Answer in natural language. Which point is closer to the camera taking this photo, point B  or point C? Choose between the following options: B or C
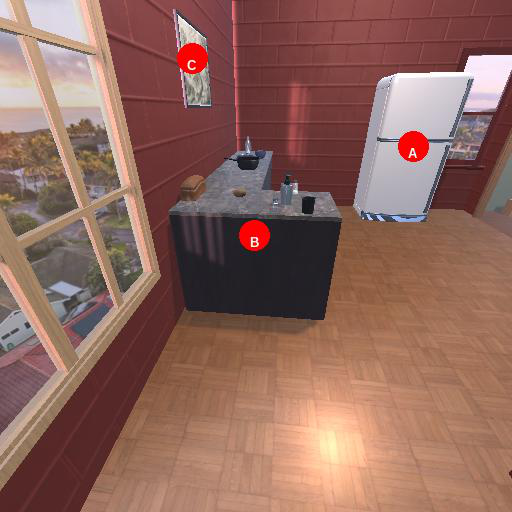
<answer>B</answer>